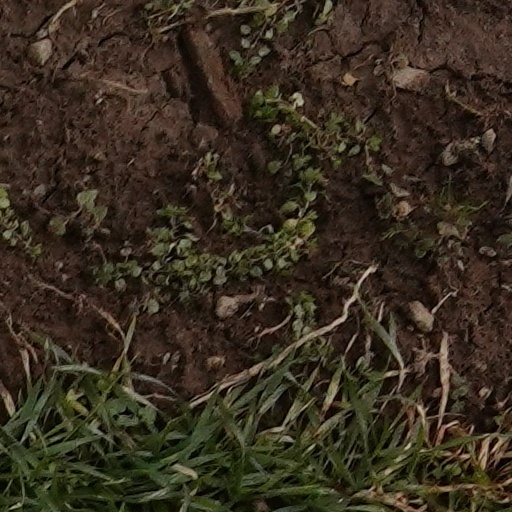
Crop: wheat